Gas blending for scuba diving

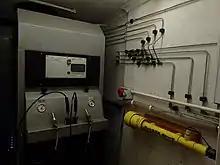
Nitrox continuous blending compressor installation

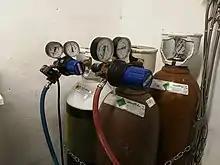
Regulators supplying a controlled flow of oxygen and helium to a continuous blending system for trimix or nitrox

Gas blending for scuba diving (or gas mixing) is the filling of diving cylinders with non-air breathing gases such as nitrox, trimix and heliox. Use of these gases is generally intended to improve overall safety of the planned dive, by reducing the risk of decompression sickness and/or nitrogen narcosis, and may improve ease of breathing.